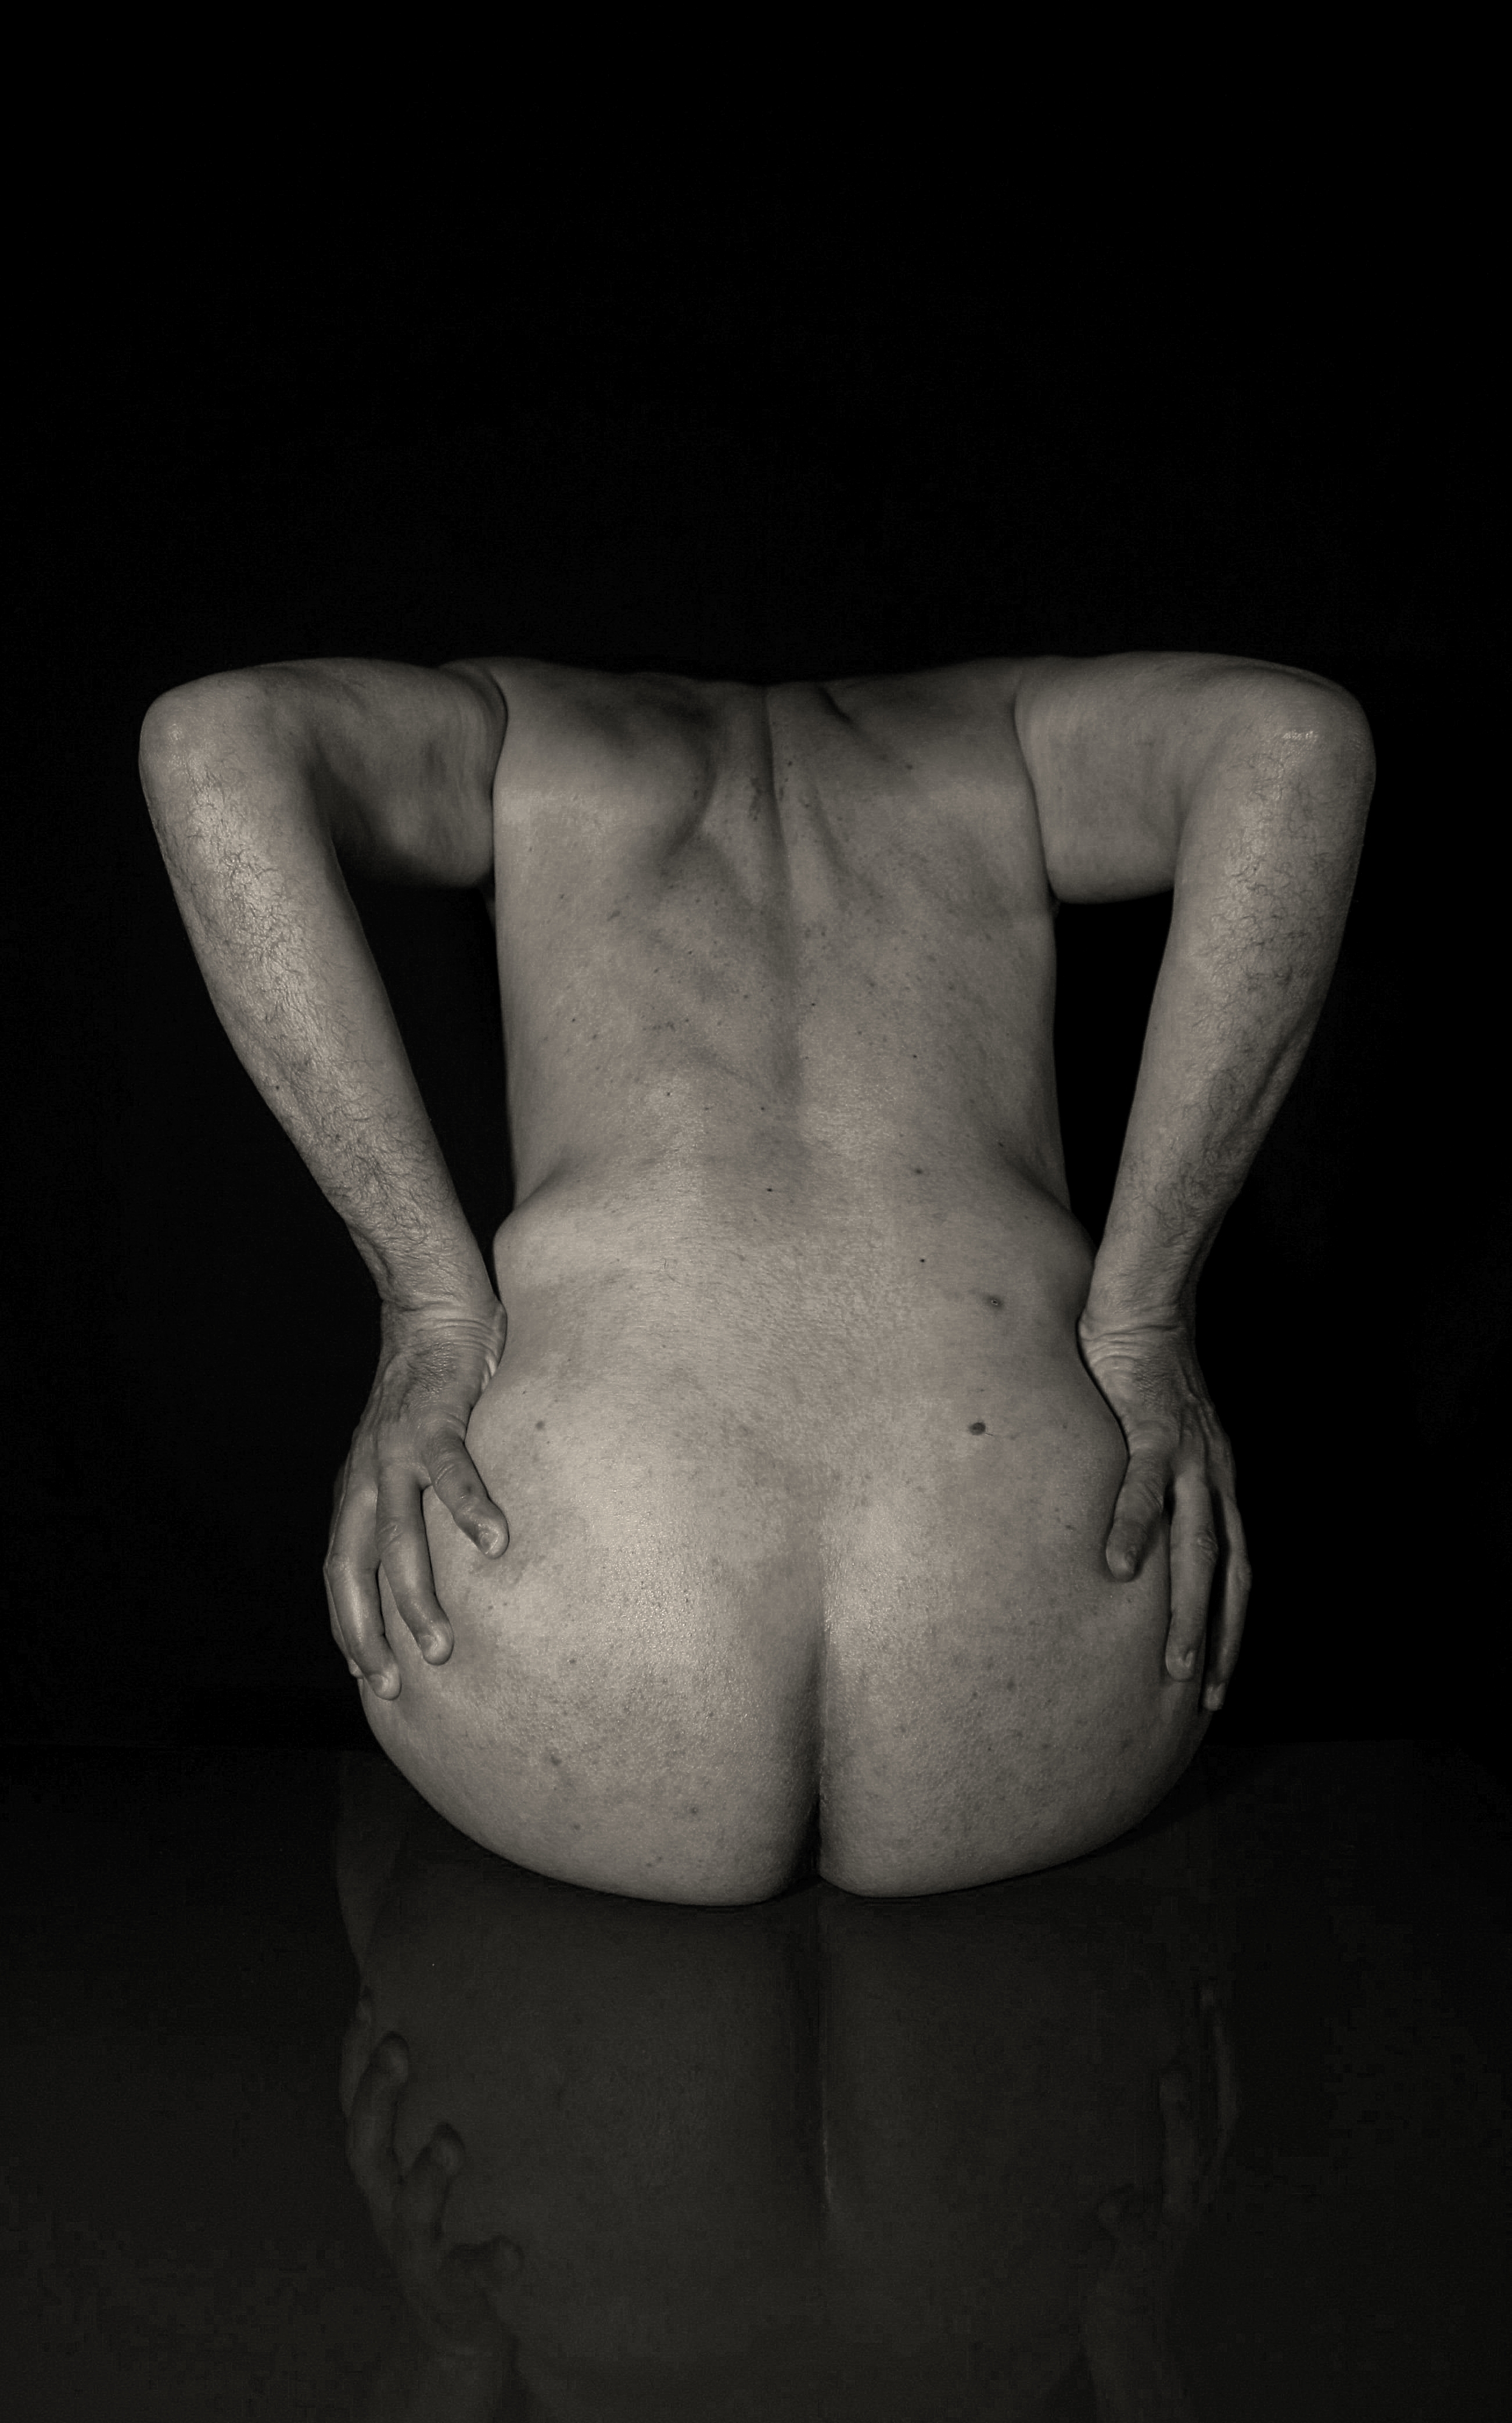
body, pose, body expression, nude position, nude, vase pose, vase, buttocks, zen, meditation, erotica, posing, model, relaxation, sensual, portrait, yoga, black, white, stomach, black and white, photography, monochrome photography, trunk, abdomen, art model, joint, flesh, human body, hand, back, stock photography, muscle, chest, monochrome, art, sitting, sculpture, still life photography, style